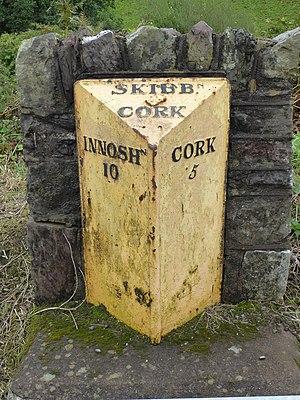
Une borne routière est un élément signalétique placé régulièrement en bordure de route et destiné à identifier la route concernée et à y indiquer les distances, le plus souvent vers les localités voisines.